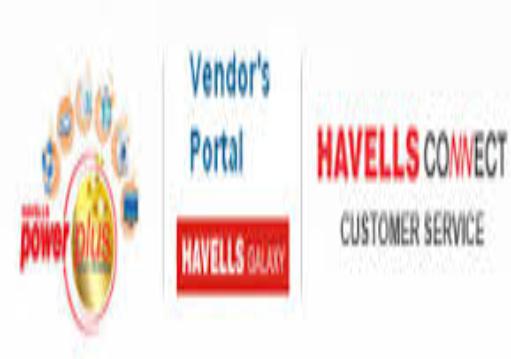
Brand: Havells
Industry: Others